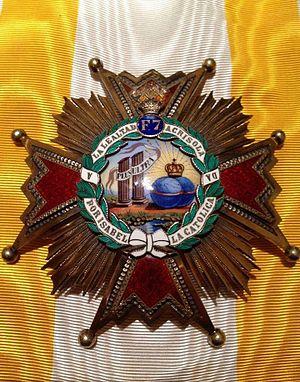
L’ordre d'Isabelle la Catholique est un ordre institué en Espagne en 1815 par Ferdinand VII, pour récompenser ceux qui avaient défendu ses domaines d'Amérique. La croix est d'or, à huit pointes, surmontée d'une couronne olympique ; au milieu est l'emblème de l'Amérique, avec cet exergue : A la lealtad Acrisolada ; le ruban est moiré blanc, avec liséré orange.